Eucalyptus youmanii

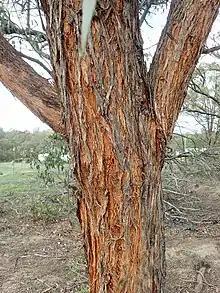
bark

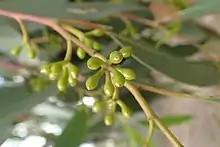
flower buds

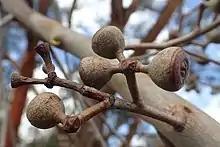
fruit

Eucalyptus youmanii, commonly known as Youman's stringybark, is a species of small to medium-sized tree that is endemic to eastern Australia. It has rough, stringy bark on the trunk and branches, lance-shaped or curved adult leaves, flower buds in groups of seven, white flowers and hemispherical fruit.